United States Government Fur Trade Factory System

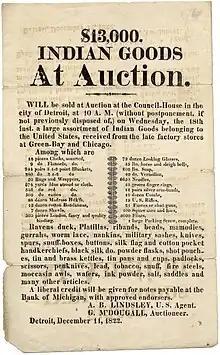
Broadside advertising the sale at auction of merchandise remaining from the government factories at Chicago and Green Bay.

In 1821, Thomas Hart Benton of Missouri, chairman of the Committee on Indian Affairs, started hearings with the aim to abolish the factory system and open the fur trade for uninhibited private enterprise. Benton claimed that as a citizen of a frontier state he had a better understanding than most of the systems supporters of how it worked. However, other motives can also be found. Among his constituents were several powerful fur traders. Benton was on a retainer from the American Fur Company as their lawyer and acted as John Jacob Astor's spokesperson in the Senate, while that role in the House was filled by John Floyd of Virginia. At this point in time he was also in considerable pecuniary difficulties due to a bank failure in Missouri.